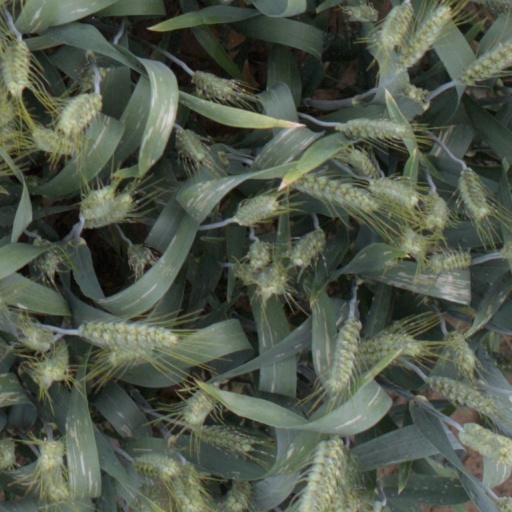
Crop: wheat